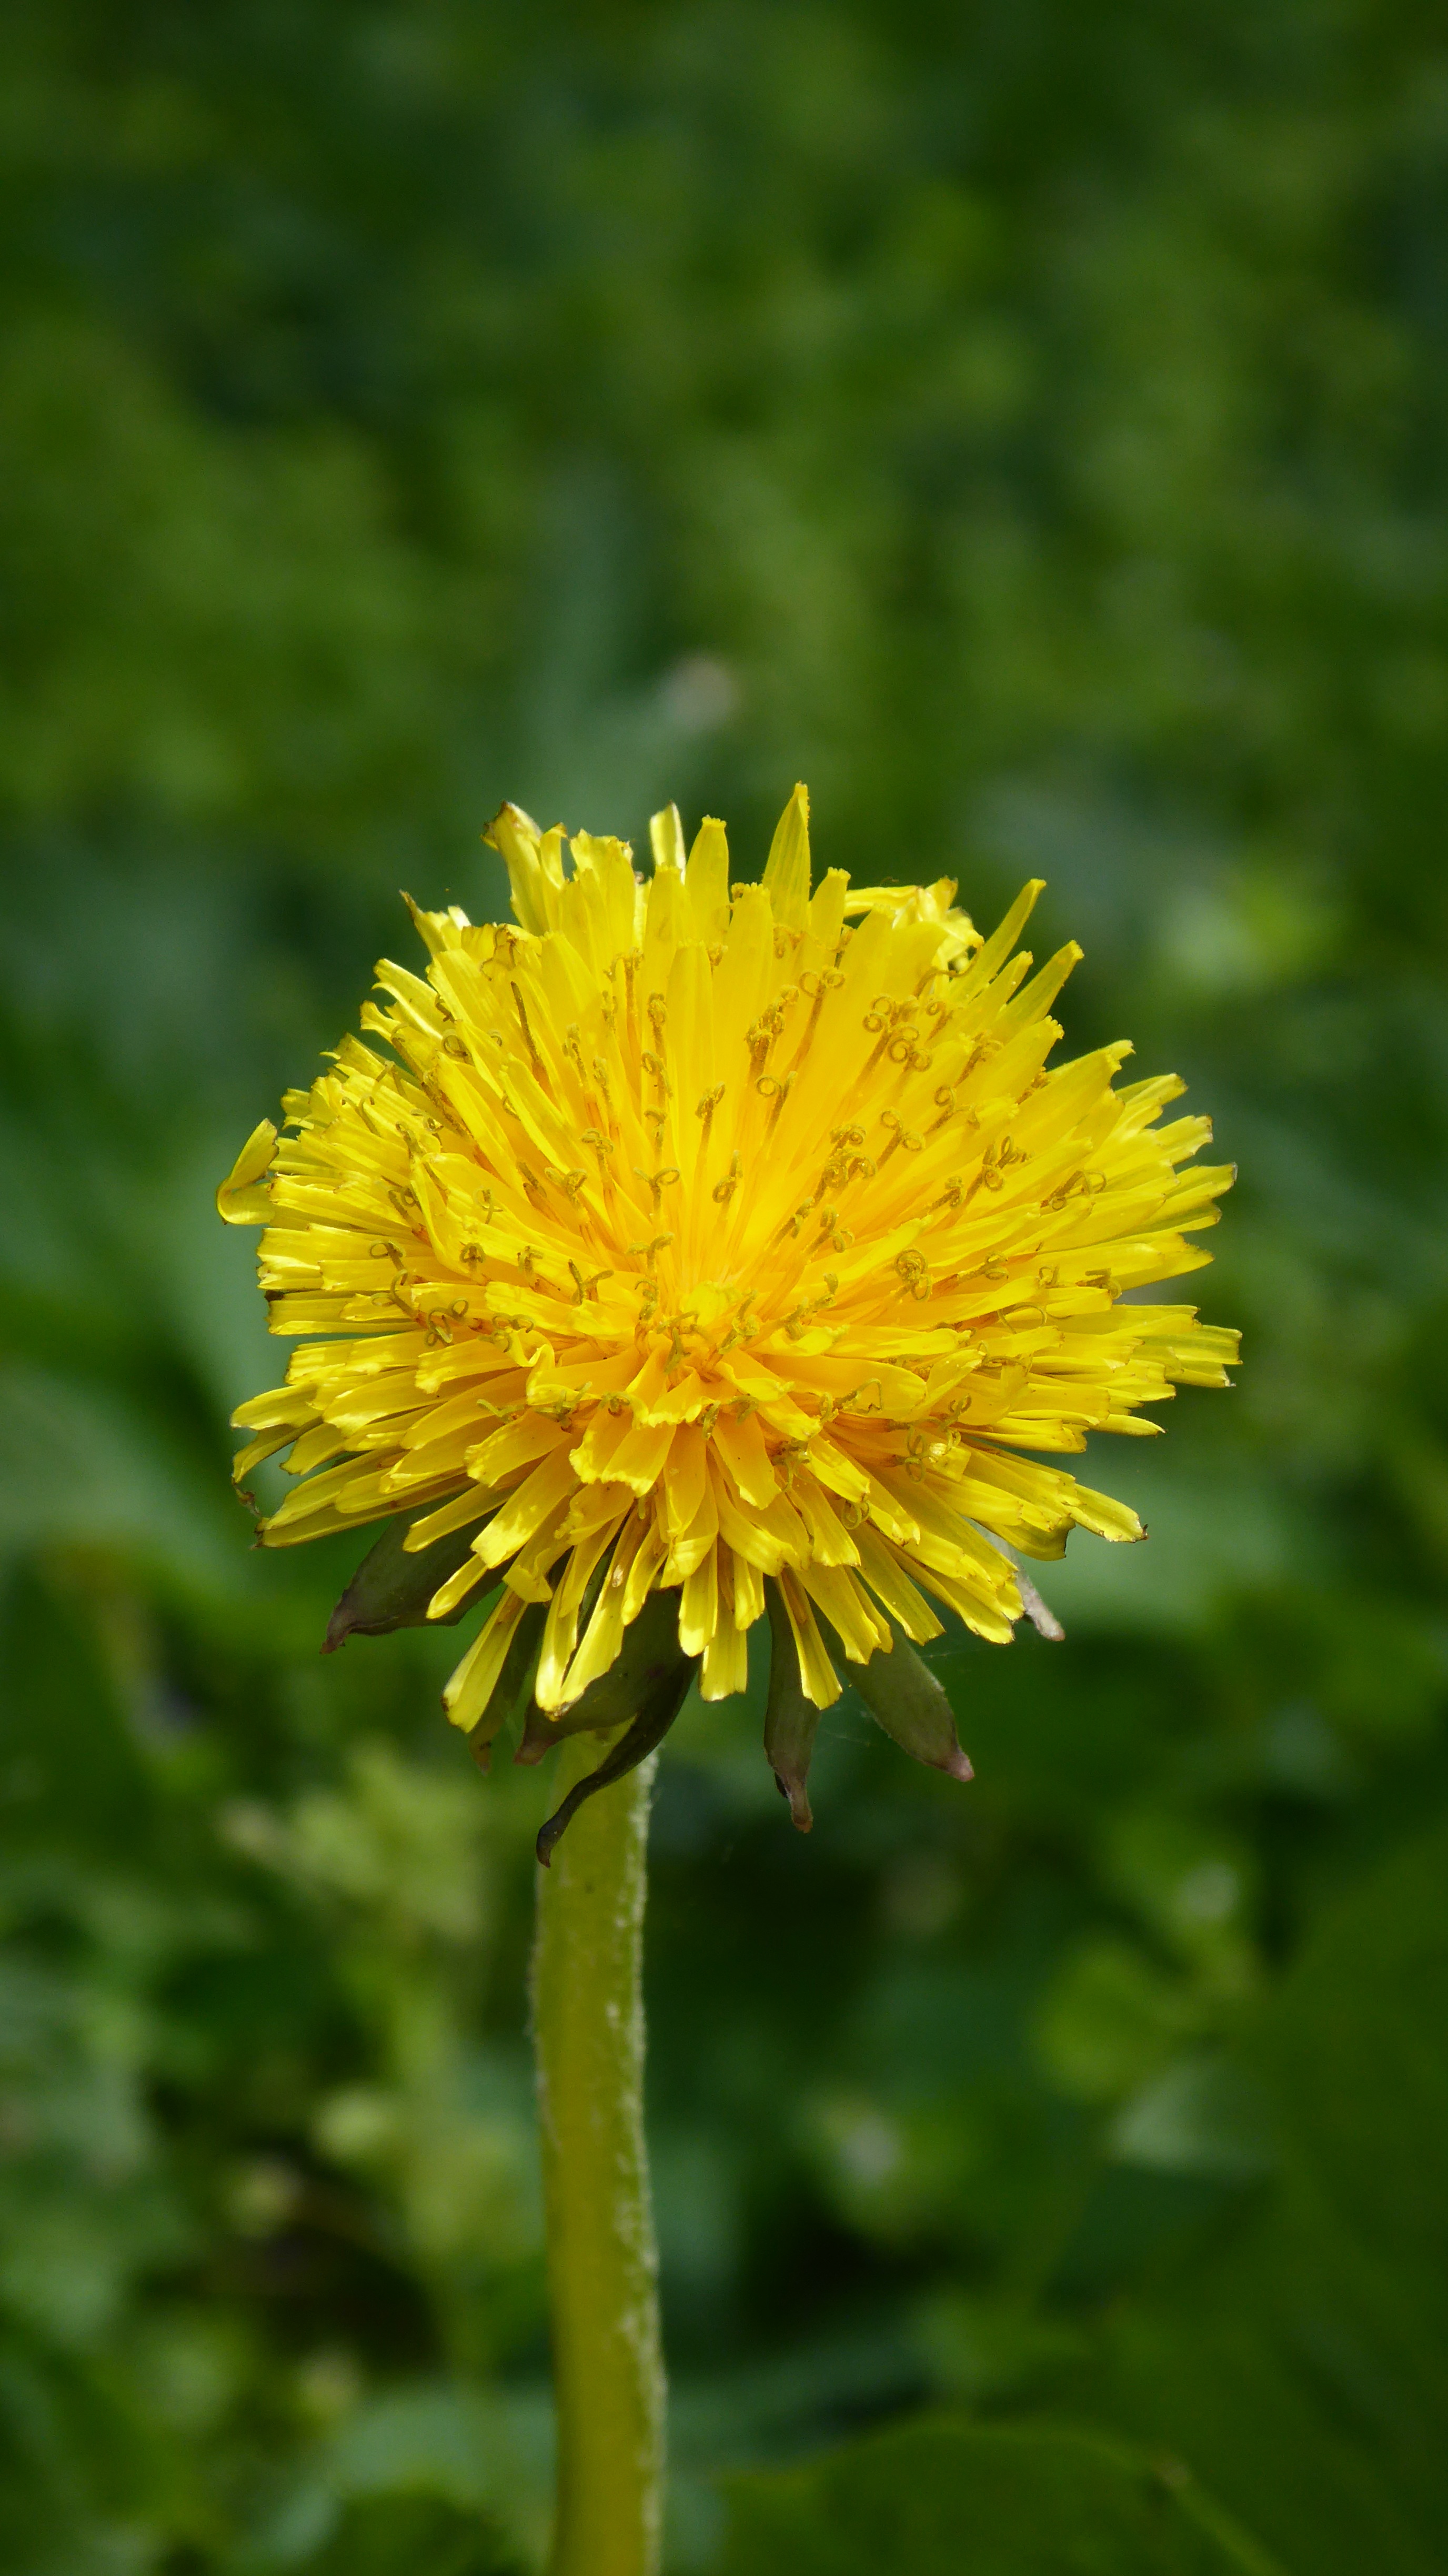
nature, blossom, plant, meadow, dandelion, prairie, flower, petal, bloom, green, botany, yellow, flora, wildflower, pointed flower, bright, macro photography, flowering plant, common dandelion, daisy family, plant stem, land plant